Cardington, Shropshire

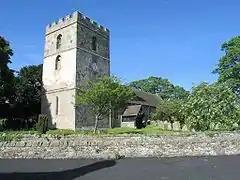
St James's Church, Cardington

The most important building in the village is the Church of St James (a grade I listed building), the nave of which dates from the Norman period. In plan it is typical of the simplest of churches from the Norman period, consisting of a short rectangular nave with a squat west tower. A chancel was added in c. 1300 in the form of a simple continuation of the nave. The linear character of the building is carried into the strong west tower, which rises in three stages and is crowned by an embattled parapet. The top or belfry stage was added in the 14th century. The fine timber porch was added in 1639.